Sky position (RA, Dec in degrees): 213.411, 7.66
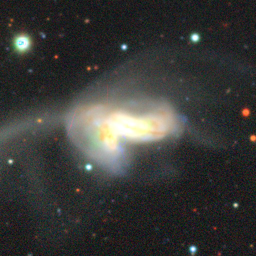
Galaxy morphology: Merging Galaxies